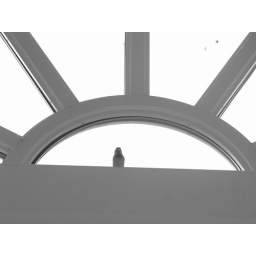
bird in the window sill